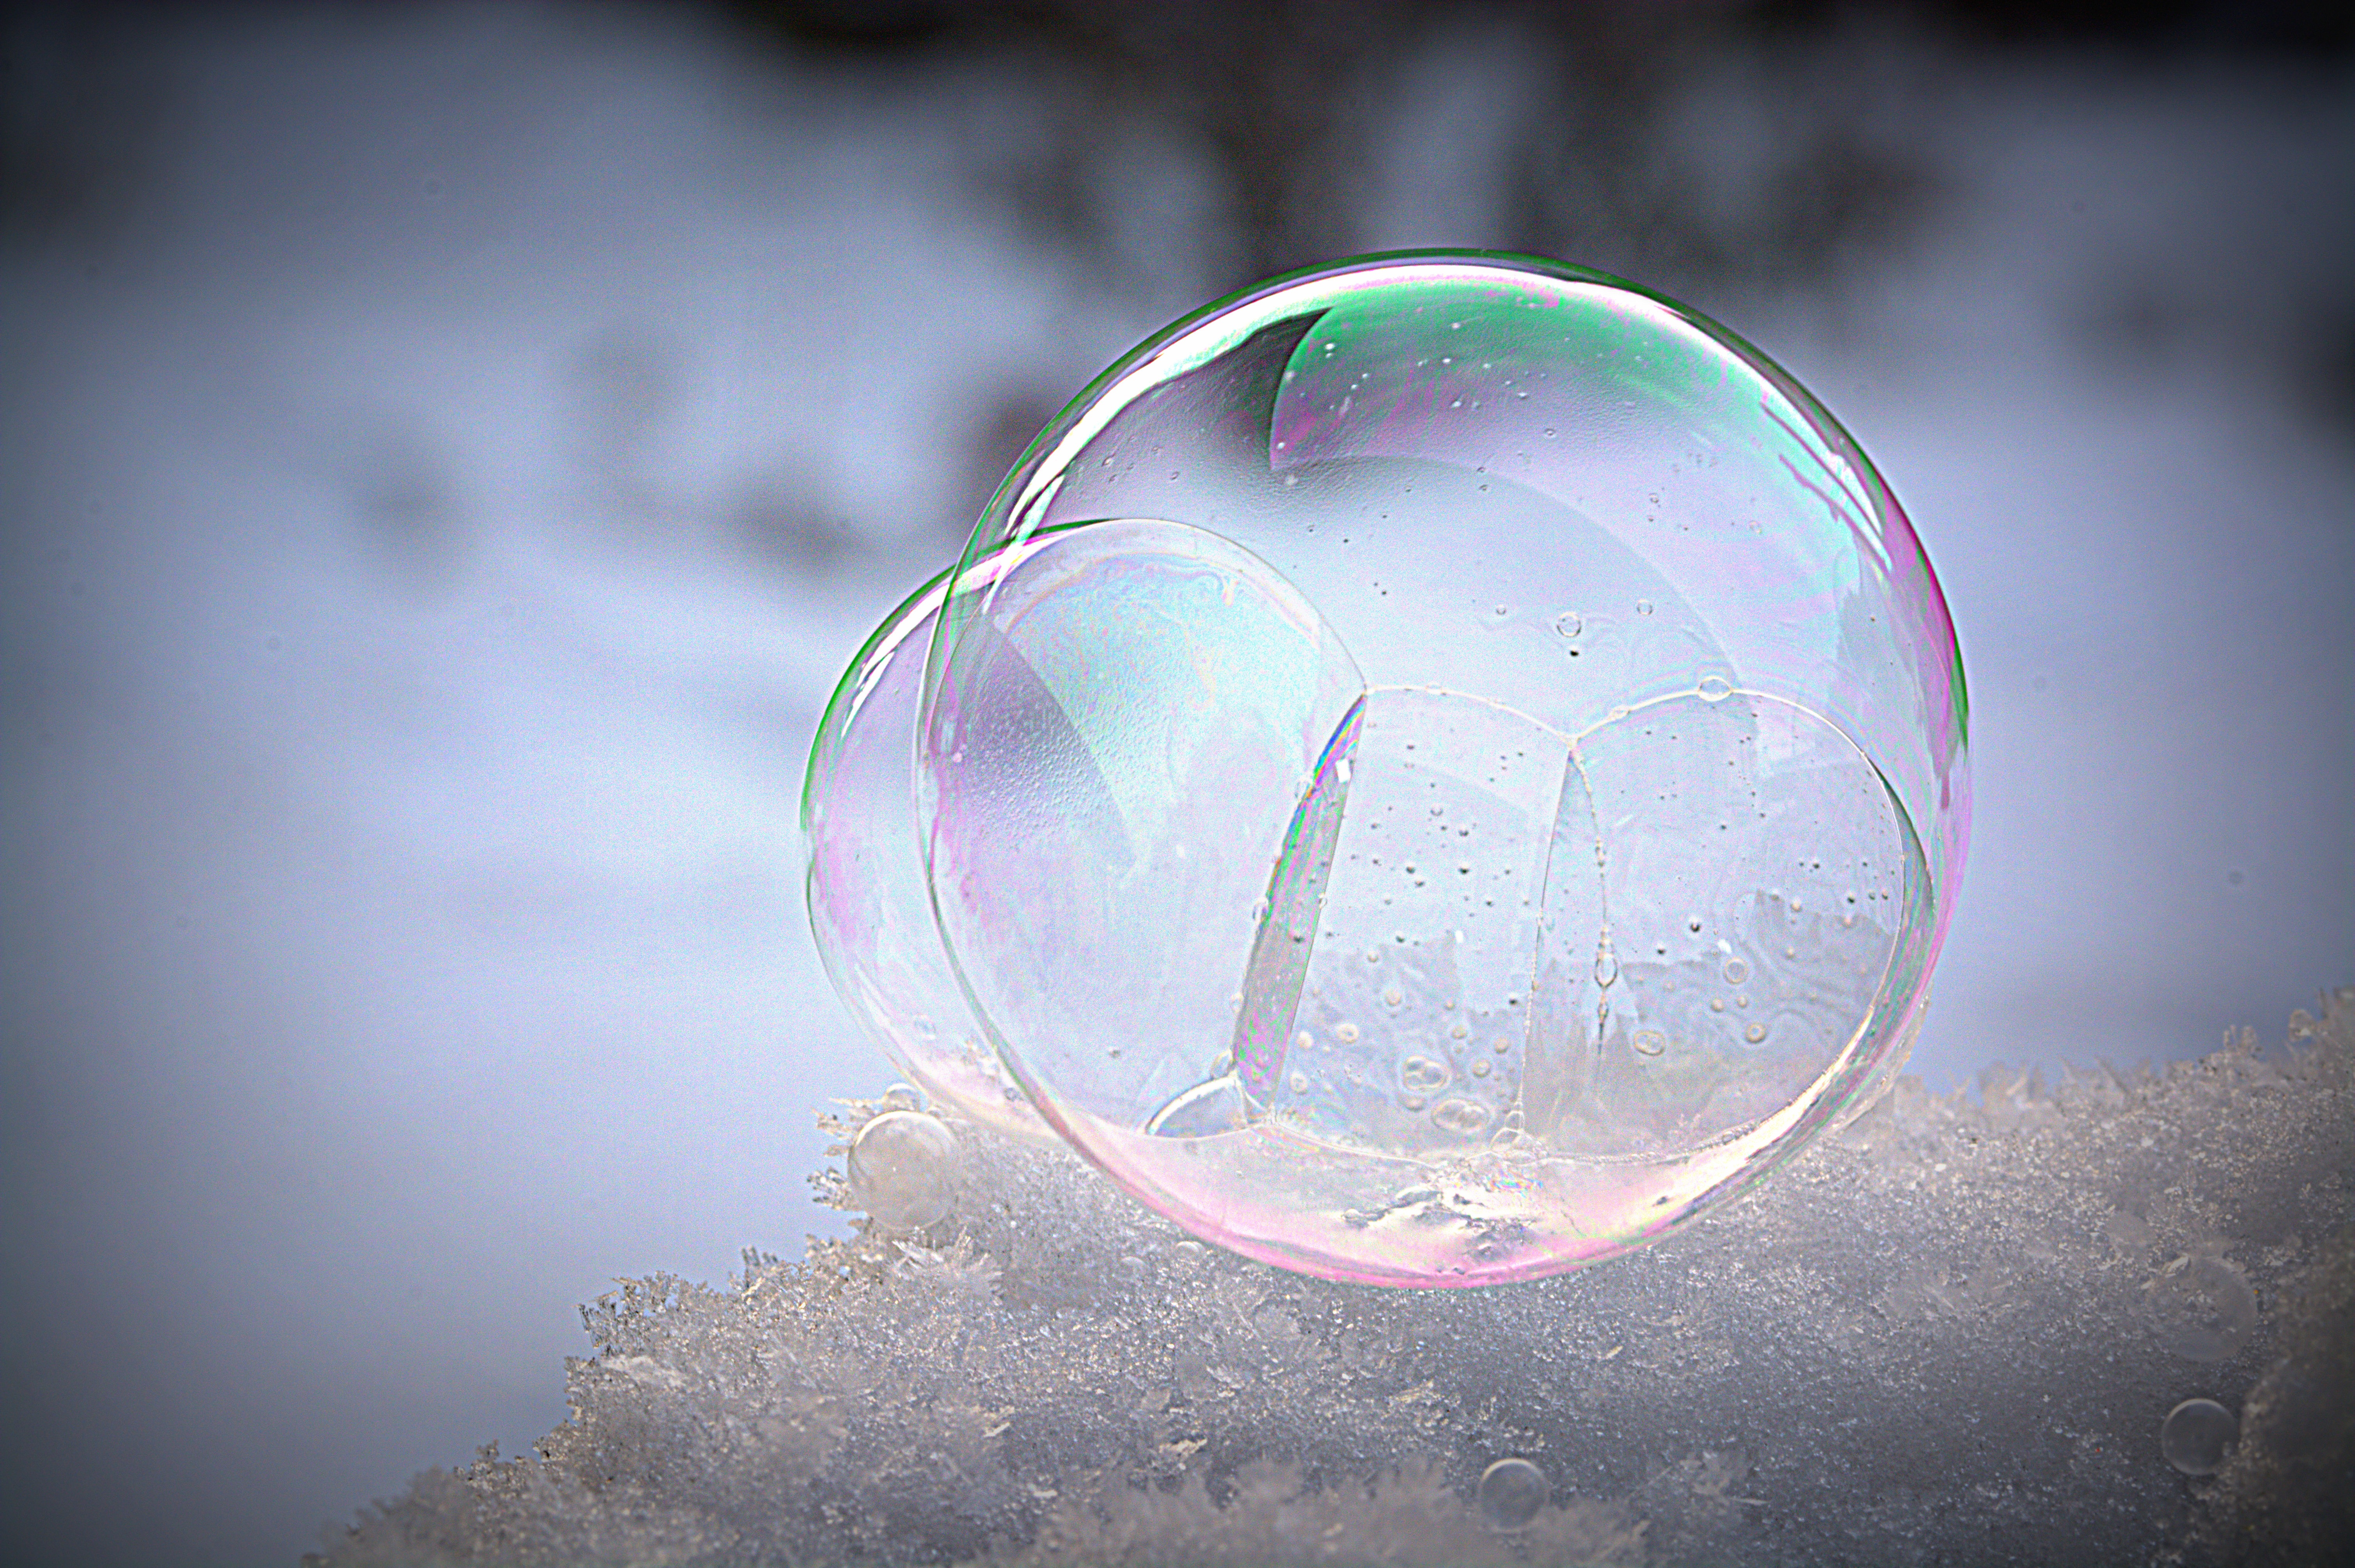
hand, water, snow, cold, drop, light, photography, sunlight, glass, reflection, color, frozen, blue, bubble, circle, close up, ball, sphere, soap bubble, shape, wintry, macro photography, atmosphere of earth, computer wallpaper, liquid bubble, frost blister, frost globe